Jean Bérain the Elder

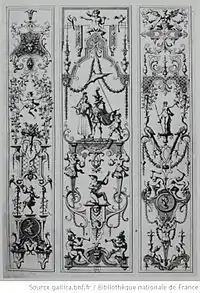
Arabesque designs by Bérain

Born in Saint-Mihiel, Meuse, in the Austrian Netherlands, he was the son of a master gunsmith, in whose line of work engraving was a prominent technique. He spent his career in Paris. Long after his death the connoisseur Pierre-Jean Mariette wrote of him, "Nothing was done, in whatever genre that it might have been, unless it were in his manner, or where he had given designs for it." Through his engravings and those of his son, his style was highly influential beyond the court and Paris, notably in the Low Countries, Germany and London. His close friendship with Nicodemus Tessin the Younger ensured that Berain's own nuance in the Louis XIV style was transmitted to court circles in Sweden.